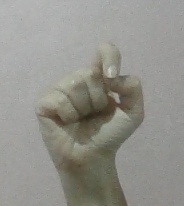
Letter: fa